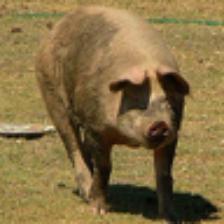
Label: NonHuman